Jill Stein

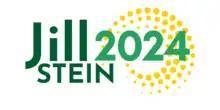
Jill Stein's presidential campaign logo, 2024

Stein originally supported activist and scholar Cornel West's 2024 presidential campaign under the Green Party and became his campaign manager. After West withdrew his bid for the Green presidential nomination in order to instead continue his run for the presidency as an independent, Stein retracted her endorsement for West and said the Green Party would find a nominee elsewhere. She also hinted at a possible bid of her own.